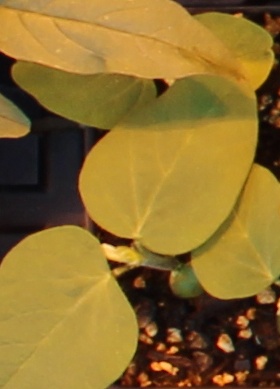
Label: Soybean